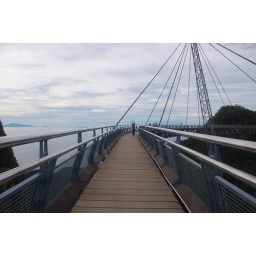
Got to a hanging bridge via the cable car in Langkawi.